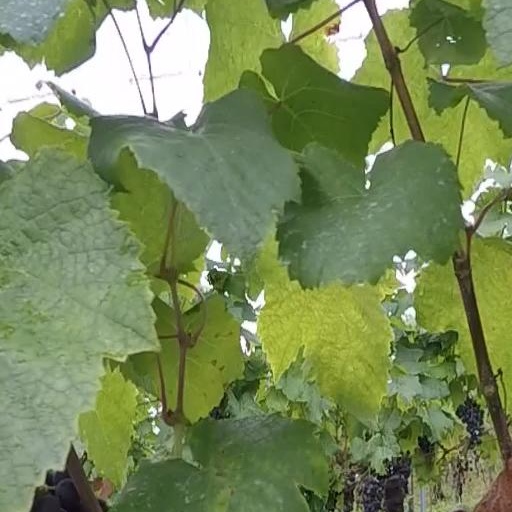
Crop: grape